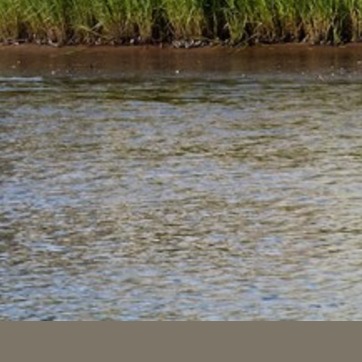
Material: water